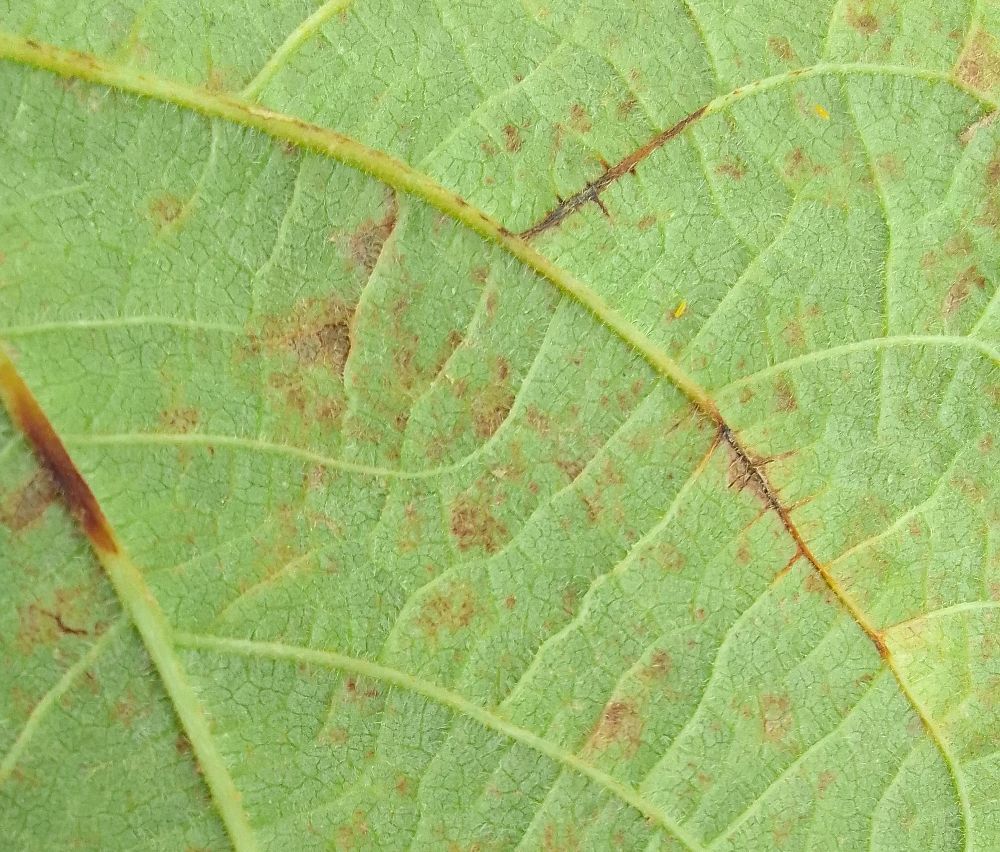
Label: anthracnose